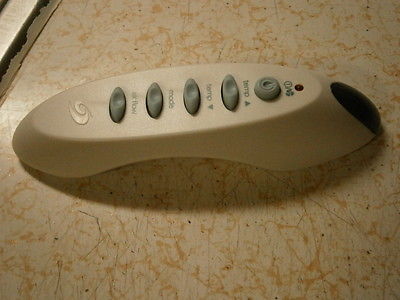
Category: fan